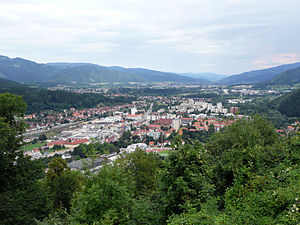
Kapfenberg
Udsigt over Kapfenberg
Kapfenberg er en by i det øst-centrale Østrig, med et indbyggertal på cirka 22.000. Byen ligger i delstaten Steiermark, ved bredden af floden Mürz.